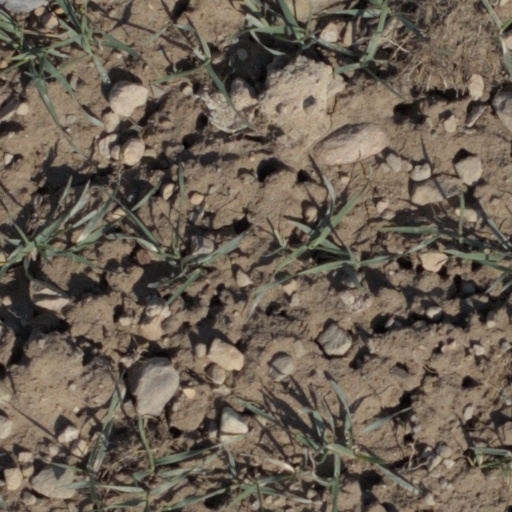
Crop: wheat